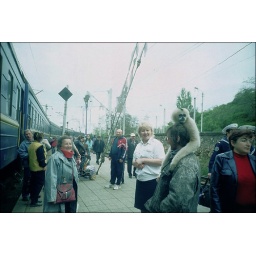
You don't expect to see a monkey at a train station in the Ukraine. But this is exactly what happened.